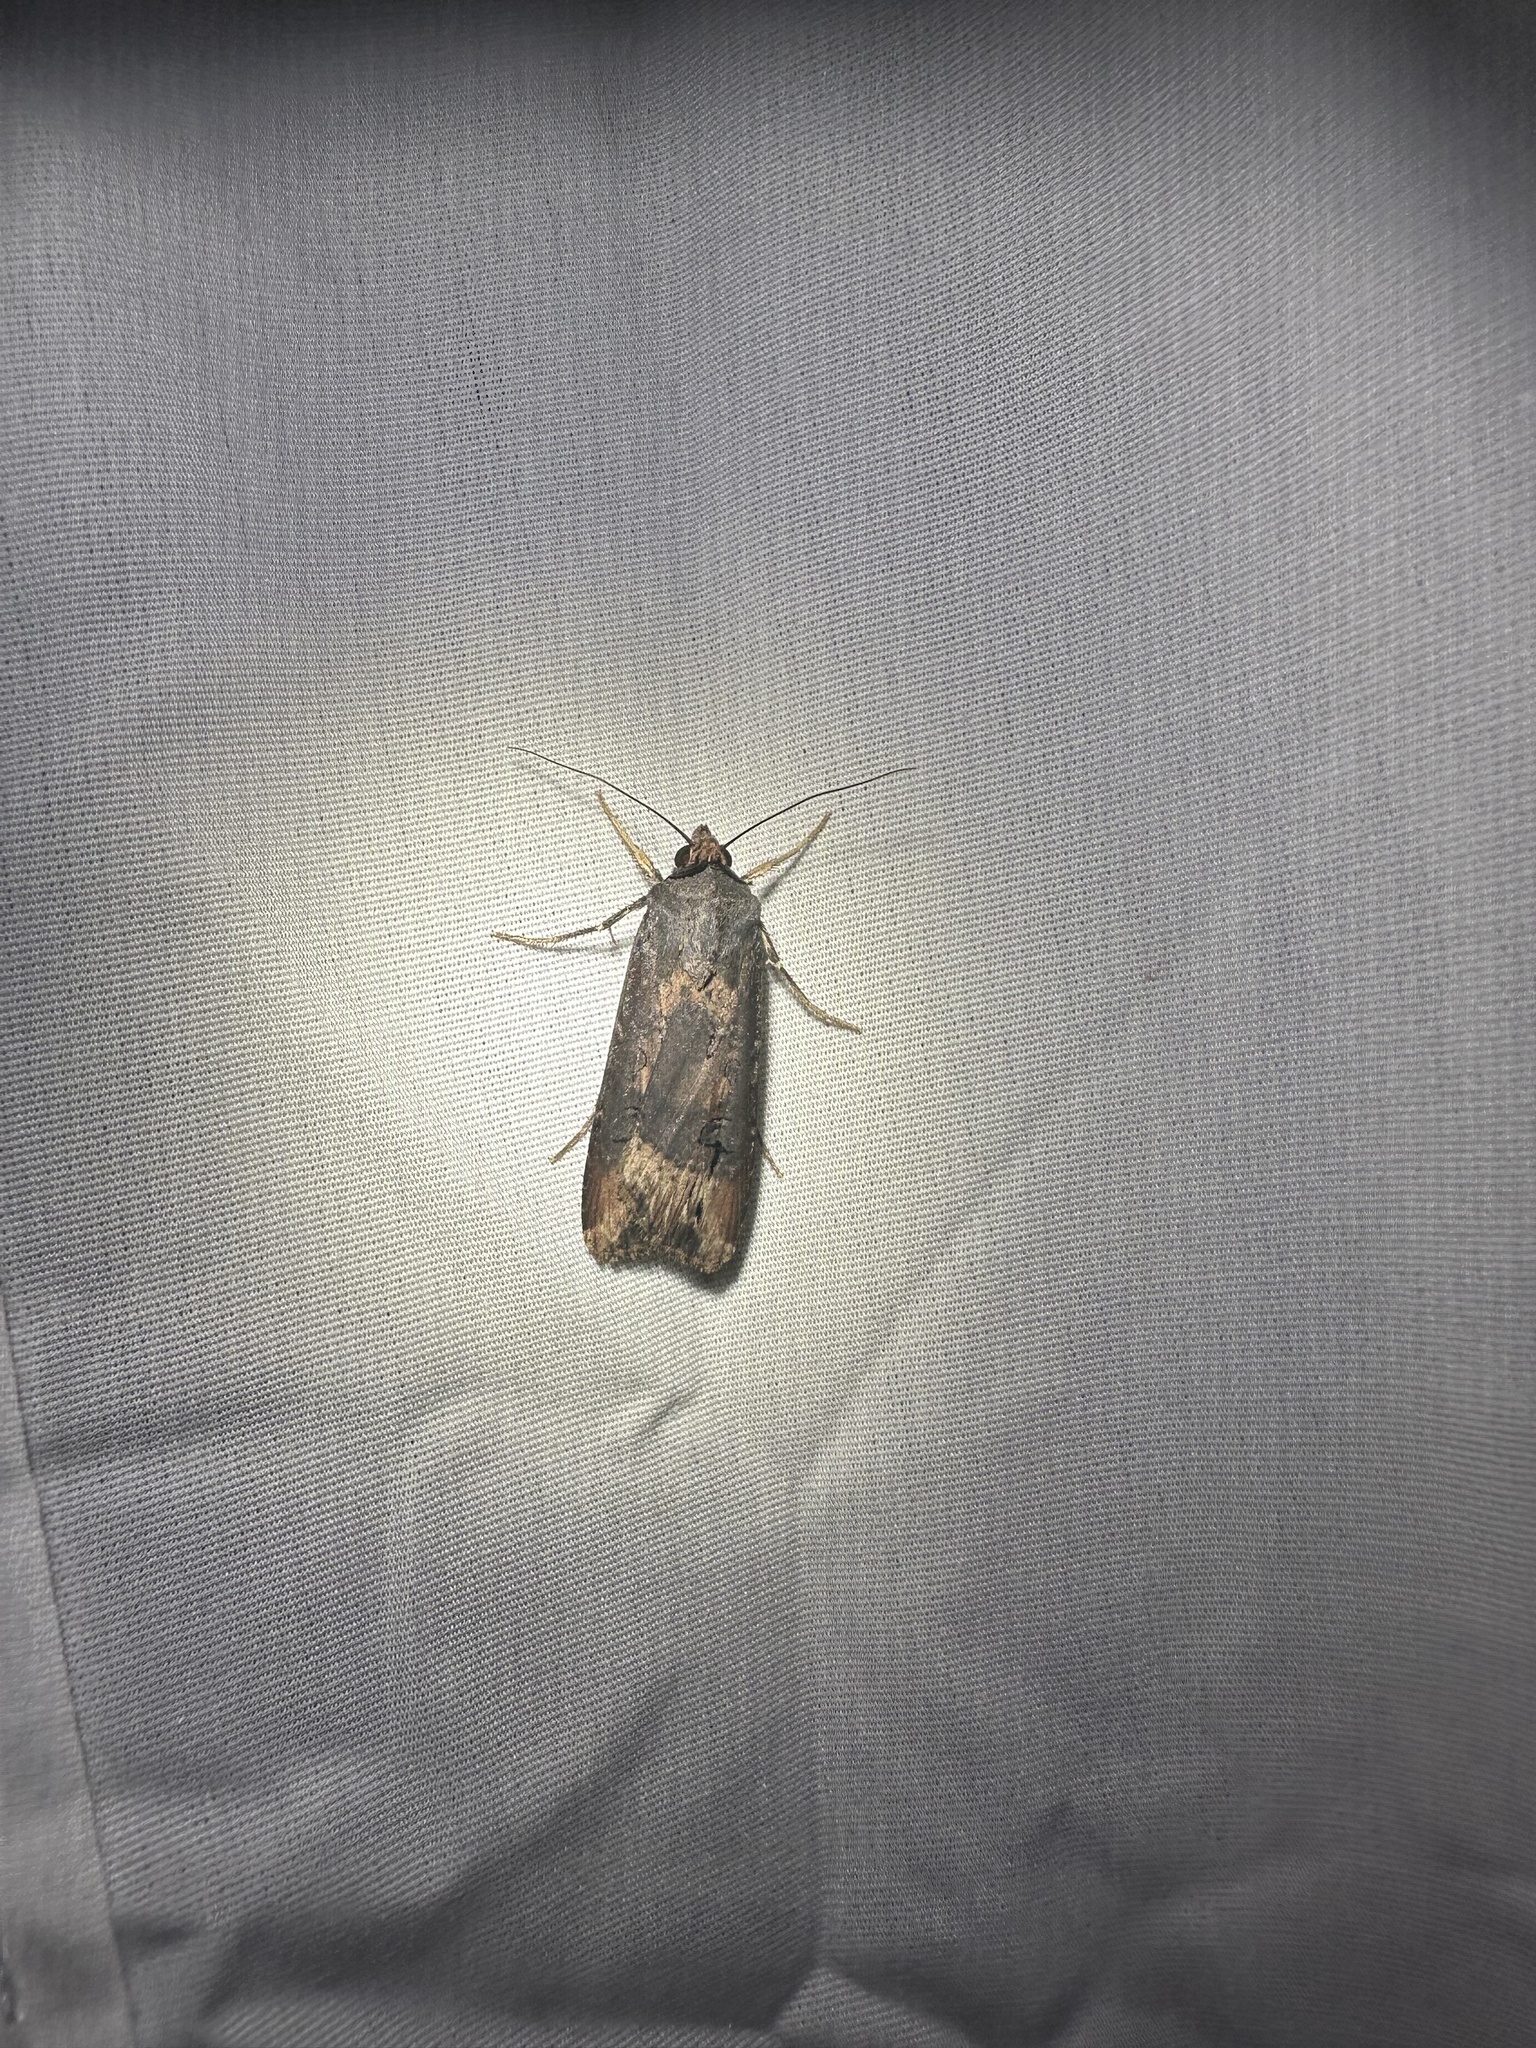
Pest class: cutworms